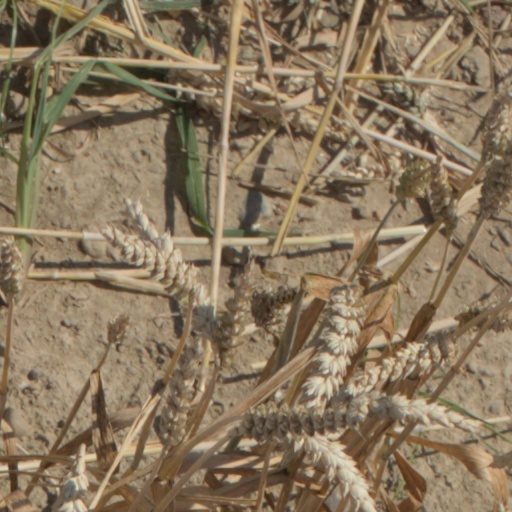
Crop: wheat